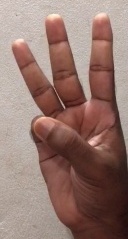
ASL sign: 6